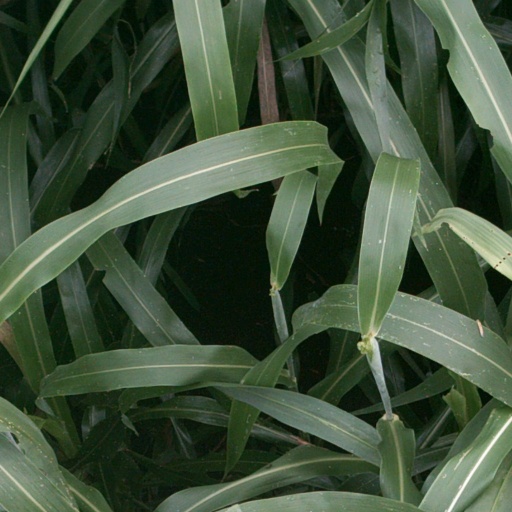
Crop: sorghum